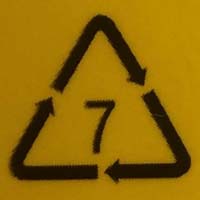
Plastic recycling code class: 7_other_resins